Circassian genocide

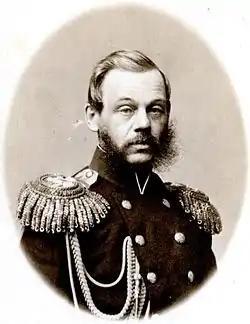
Dmitry Milyutin, 1865

Zass erected Circassian heads on poles outside of his tent, and witnesses reported seeing wind blowing the beards. Russian soldiers and Cossacks were paid for sending Circassian heads to General Zass. Besides cutting Circassian heads off and collecting them, Zass employed a deliberate strategy of annihilating Circassians "en masse", burning entire Circassian villages with the people in them and encouraging violation of Circassian women and children. Zass is depicted as the Devil or Satan in Circassian folklore. In 1842, Zass was removed from service due to his methods being deemed too cruel by St. Petersburg.